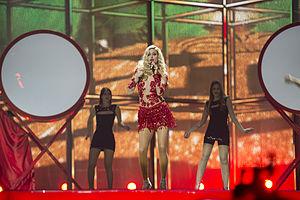
Le Portugal a annoncé en 2013 sa participation au Concours Eurovision de la chanson 2014 à Copenhague, au Danemark.